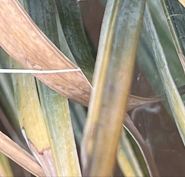
Label: Potassium Deficiency